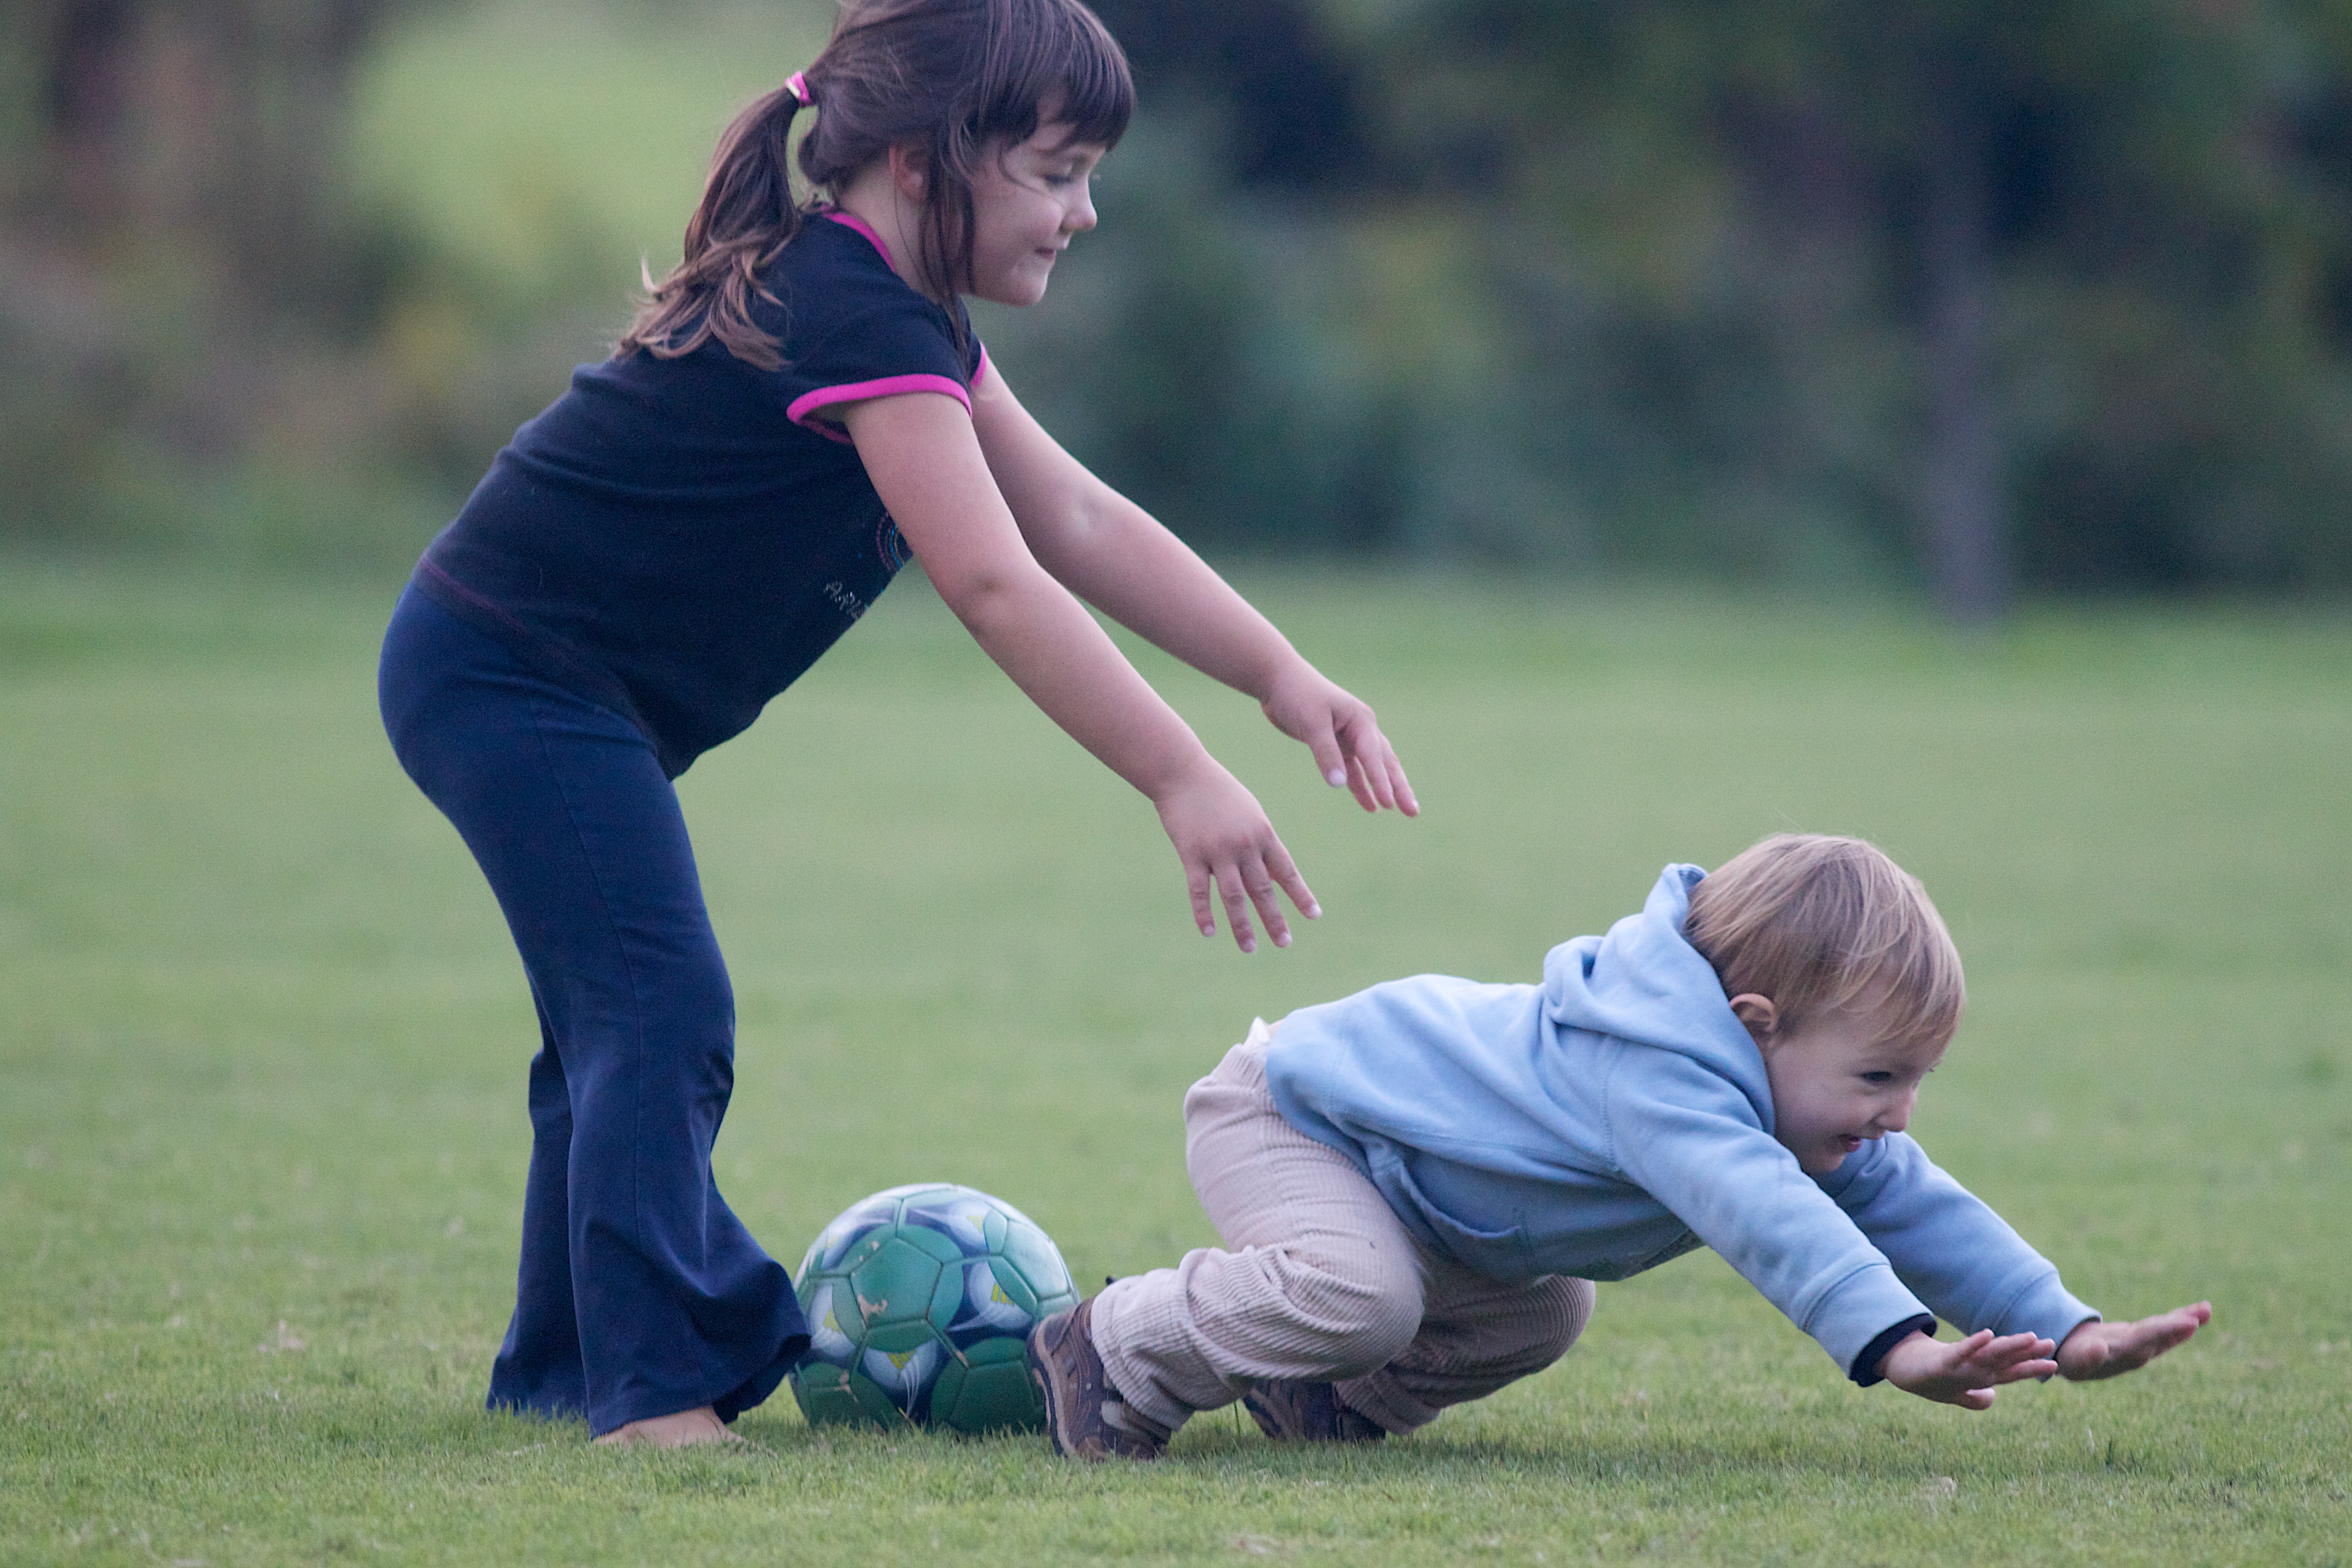
grass, person, lawn, play, player, sports, odyssey, plpconnectu, hurleylounge, football player, human action